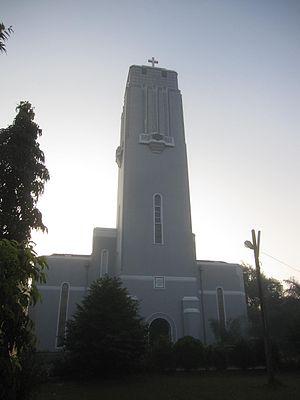
Adoniram Judson, Jr. est un missionnaire baptiste réformé, qui a servi en Birmanie pendant près de quarante ans. À l’âge de 25 ans, Adoniram Judson devient le premier missionnaire chrétien évangélique envoyé depuis l’Amérique avec pour but de prêcher en Birmanie. Sa mission et son travail avec Luther Rice le mena vers la formation de la toute première association Baptiste de soutien missionnaire en Amérique.